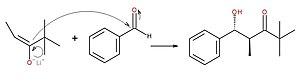
Pour l’énolate E
Clayton Howell Heathcock Jr., né le 21 juillet 1936 à San Antonio, est un chimiste américain reconnu pour ses nombreuses découvertes en chimie organique, notamment dans le domaine des végétaux et des cellules cancéreuses. Il a reçu de nombreuses distinctions pour l’ensemble de son œuvre.